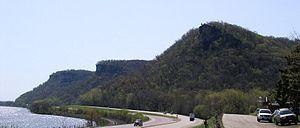
Le Parc d'État John A. Latsch est une réserve naturelle située dans l'État du Minnesota, aux États-Unis. La faune de parc se compose de coyotes, renards, opossums, serpents, cerfs de Virginie, etc.